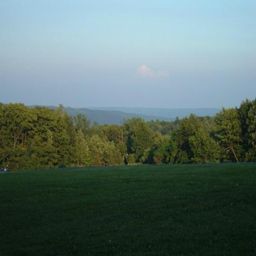
us county another view from our campsite